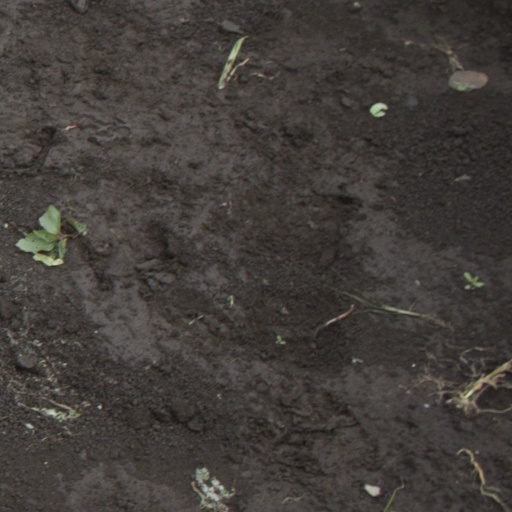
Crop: soybean